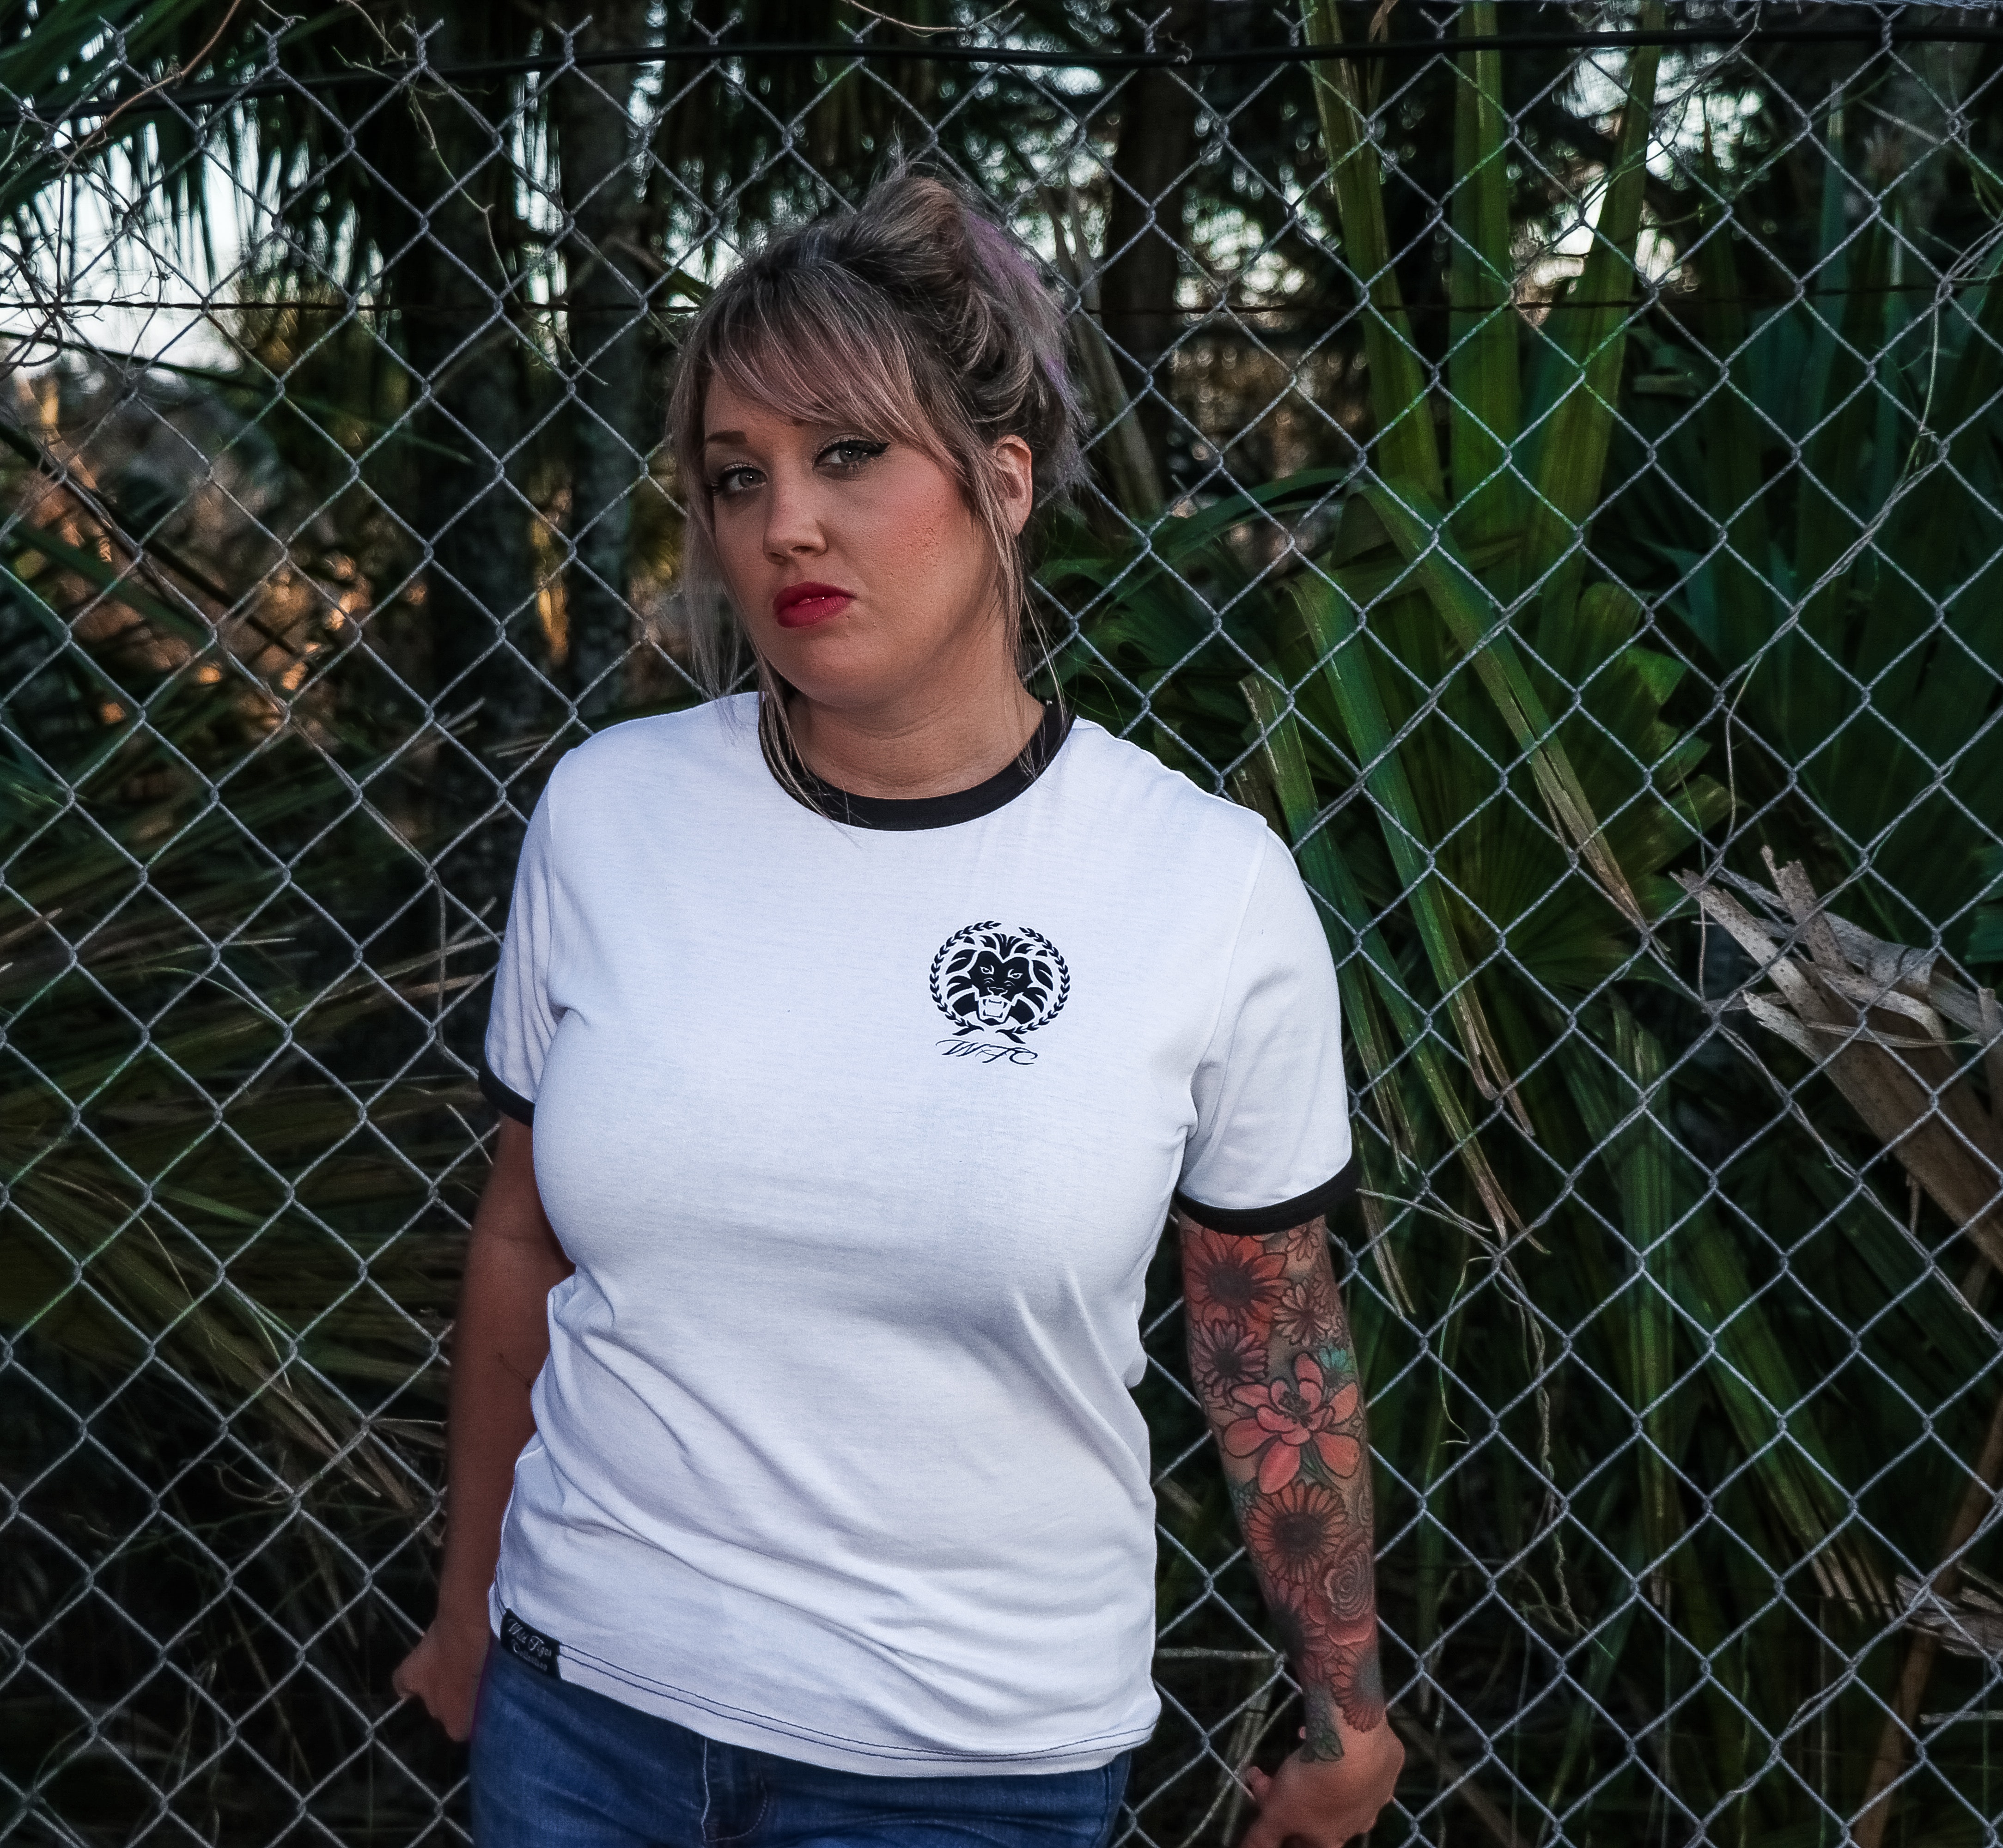
t shirt, chain link fencing, tree, wire fencing, photography, top, sleeve, neck